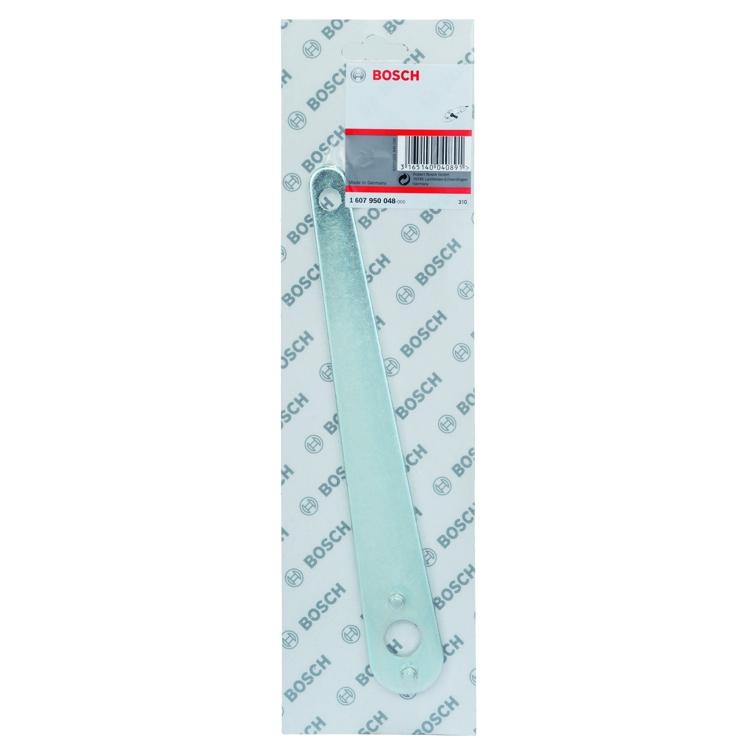
zweilochschlüssel gerade zu ggs 6
Brand: Bosch
Die Versandkosten werden bei der Zahlung berechnet! Für mehr Informationen klicke hier. Kostenloser regionaler Versand ab 20€ Warenwert! Für mehr Informationen klicke hier . Bestellen & abholen Online bestellen und im Bauzentrum in Übach-Palenberg abholen. [product_description] Produktmerkmale Breite (mm) 93,00 mm Länge (mm) 335,00 mm Inhalt (st) 1 st Marke Bosch passend für GGS 6 S Professional Artikeltyp Stirnlochschlüssel Stirnlochschlüssel [/product_description]
Category: Hardware > Tools > Wire & Cable Hand Tools